Asama-class cruiser

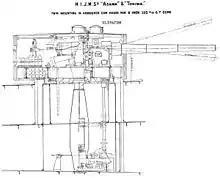
Cross-section of the eight-inch gun turret used by all the "Six-Six Fleet" armored cruisers

The main armament for all of the "Six-Six Fleet" armored cruisers was four Armstrong Whitworth-built 45-caliber eight-inch guns in twin-gun turrets fore and aft of the superstructure. The electrically operated turrets were capable of 130° rotation left and right, and the guns could be elevated to +30° and depressed to −5°. The turret accommodated 65 shells, but could only be reloaded through doors in the turret floor and the ship's deck that allowed the electric winch in the turret to hoist shells up from the shell room deep in the hull. A total of 120 shells were carried for each gun. The guns were manually loaded and had a rate of fire about 1.2 rounds per minute. The 203-millimeter gun fired armor-piercing (AP) projectiles at a muzzle velocity of to a range of .